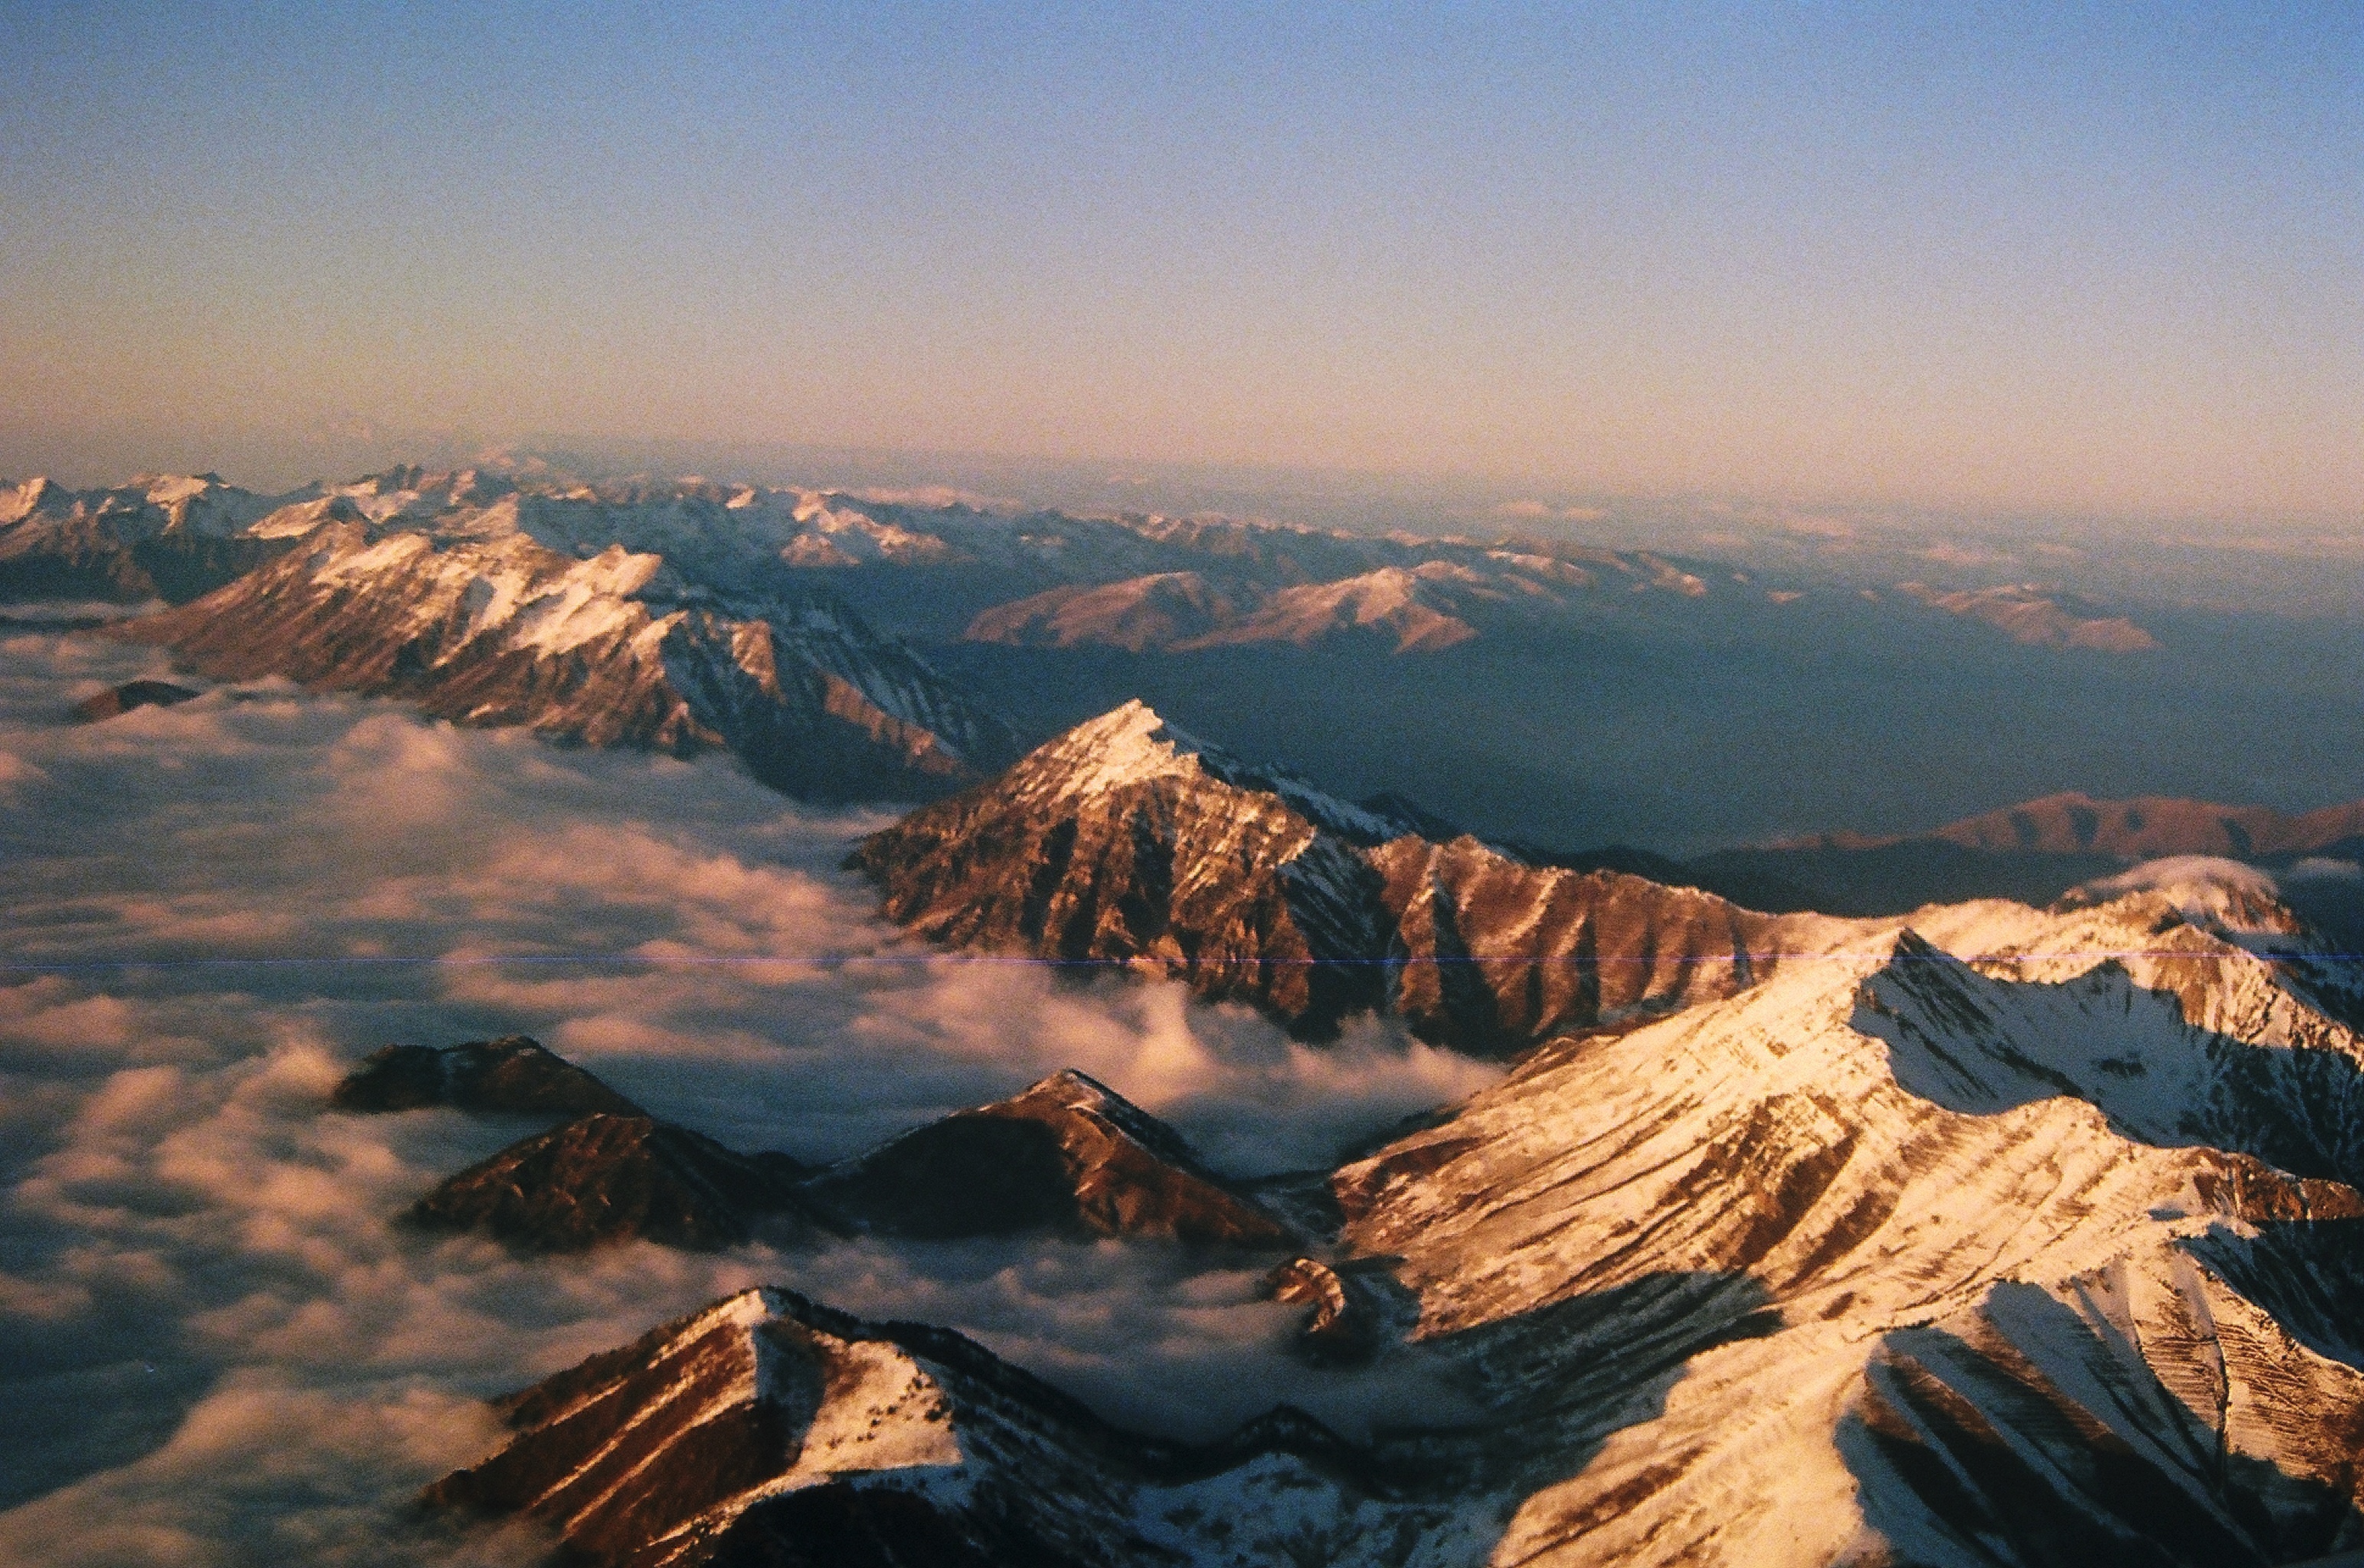
landscape, wilderness, mountain, snow, cloud, sunrise, sunset, morning, dawn, mountain range, dusk, ridge, summit, alps, plateau, landform, aerial photography, geographical feature, atmospheric phenomenon, mountainous landforms